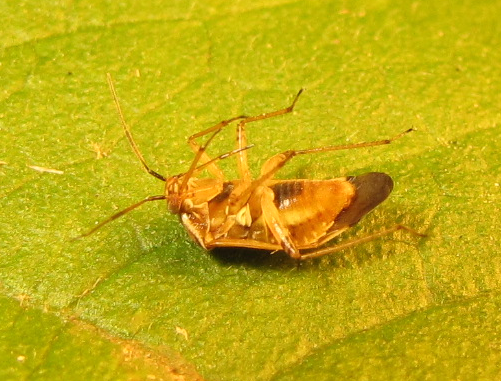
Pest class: lygus_bug